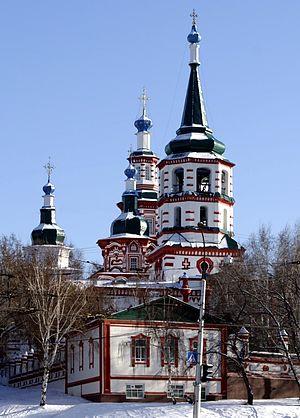
L'église de l'Élévation de la Croix ou église de l'Exaltation-de-la-Sainte-Croix est un édifice religieux orthodoxe situé dans le centre historique de la ville d'Irkoutsk, rue Sedov. C'est un des plus anciens édifices de la ville. Son architecture est représentative du style baroque sibérien.